New Castle Quakers

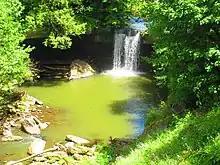
(2020) Waterfall at Cascade Park. A roller coaster once crossed the waterway just downstream from the falls. New Castle, Pennsylvania.

From 1895 to 1897, the New Castle Quakers teams hosted home Interstate League minor league games at Pearson Park. Located within the Neshannock Township, Pearson Park is still in use today as a public park, with 105 acres containing two ballfields and other amenities. The park is located at 179 Pearson Park Drive, New Castle.